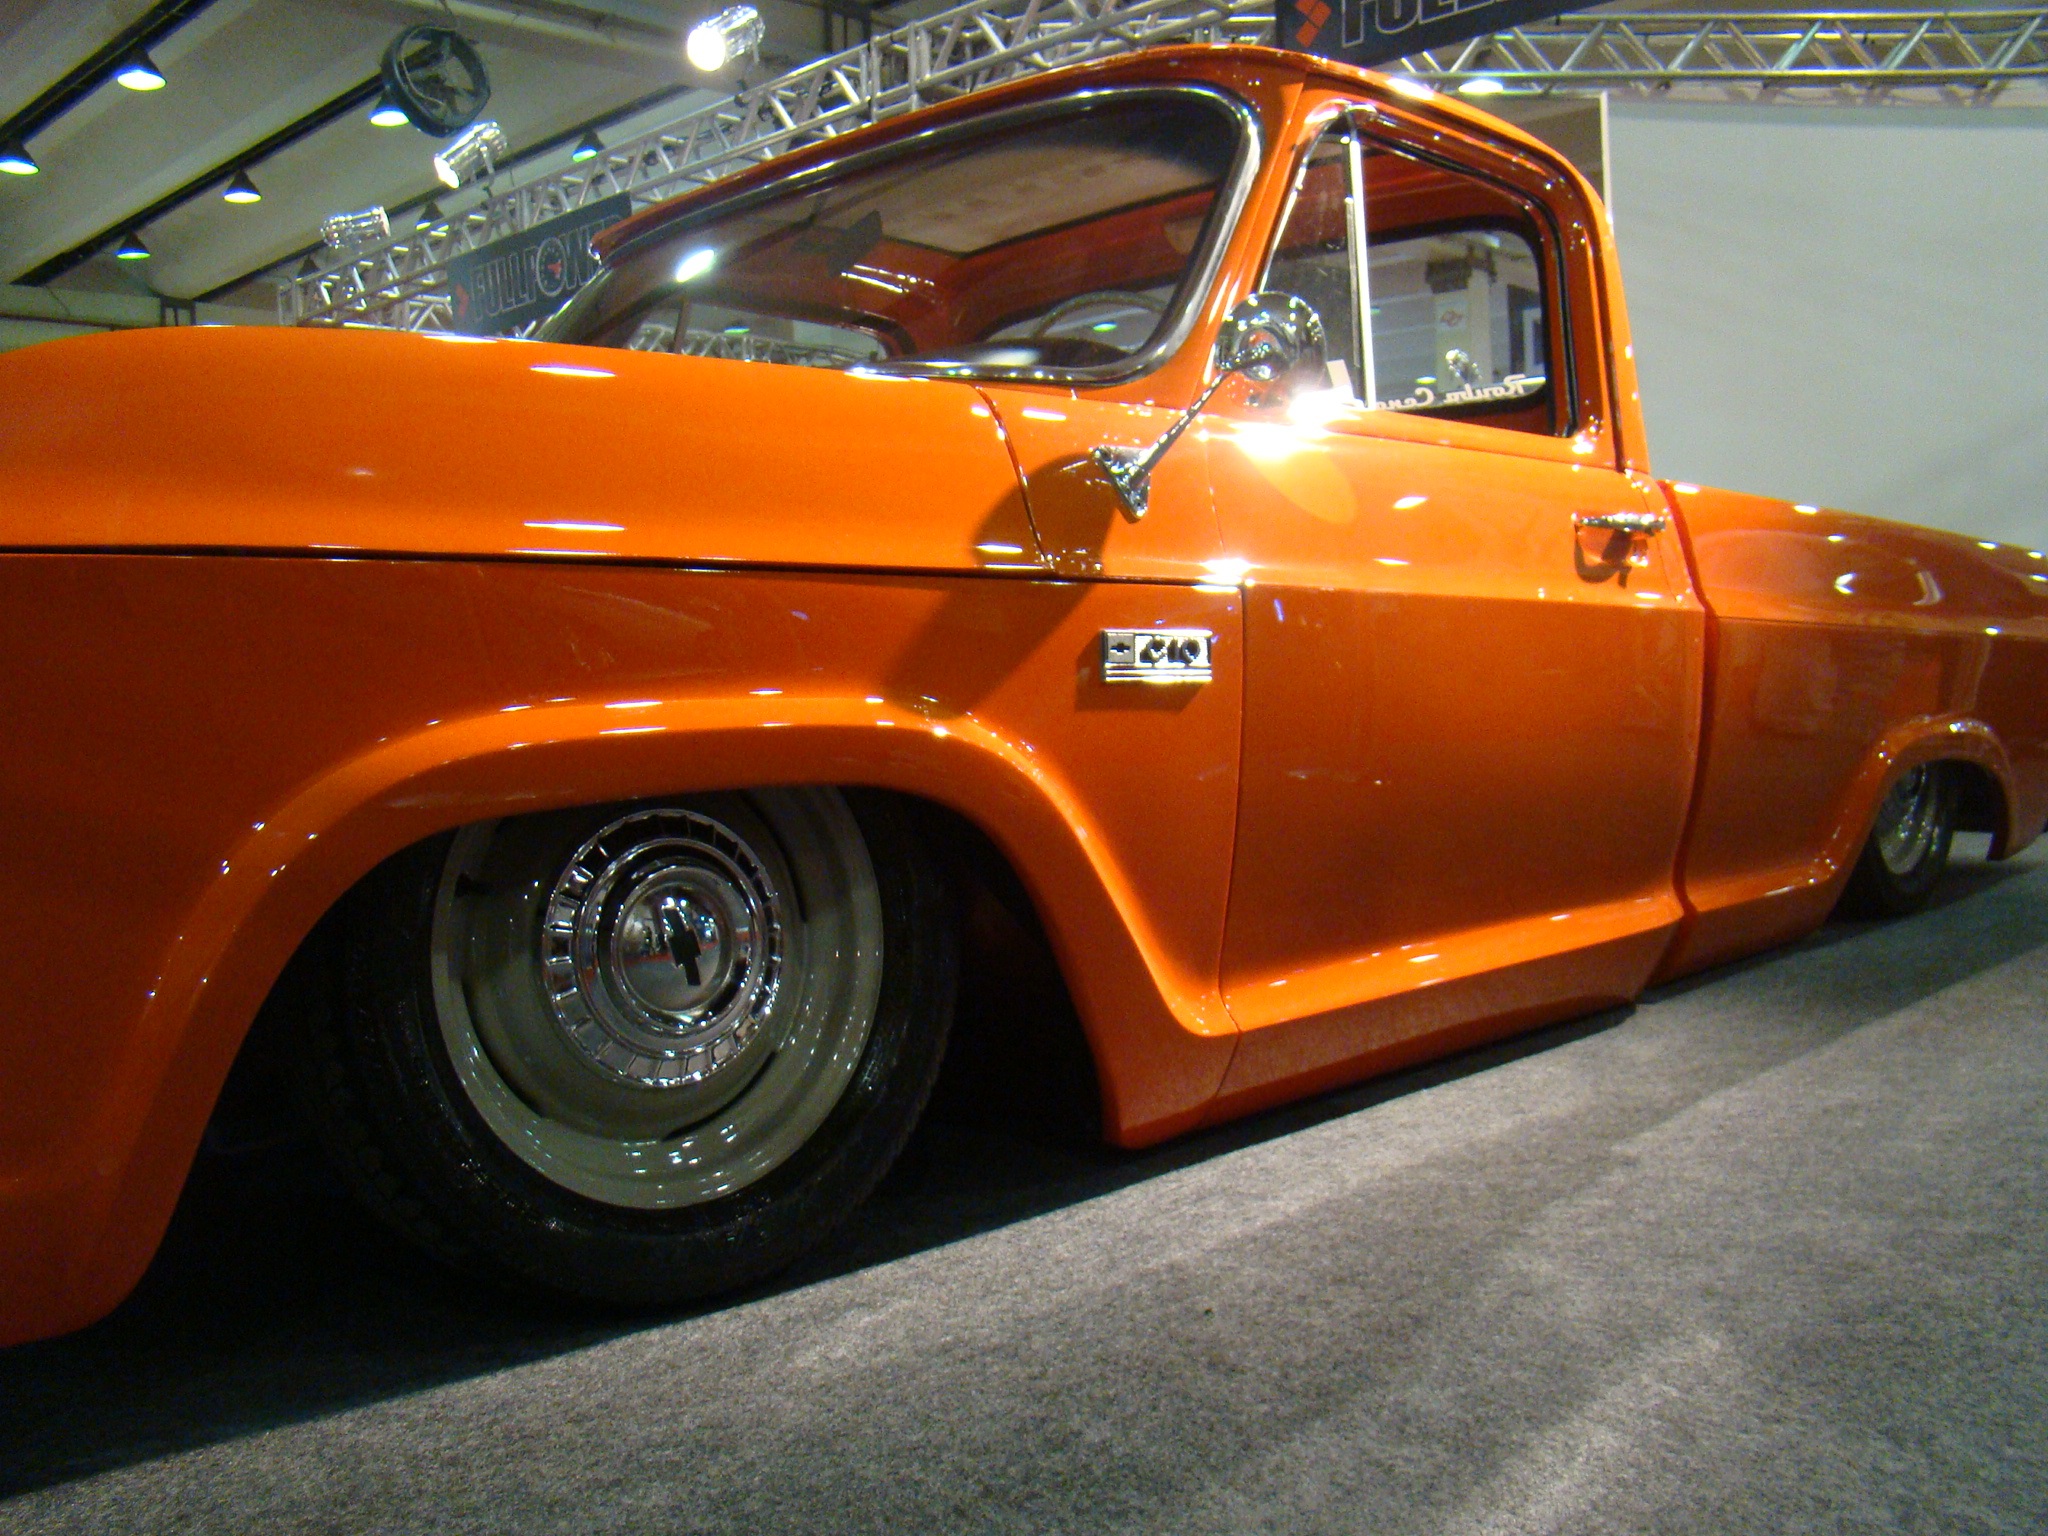
car, wheel, truck, vehicle, motor vehicle, exposure, wheels, chevrolet, antique car, pickup truck, hot rod, auto show, land vehicle, rent a car, automobile make, automotive exterior, compact car, custom car, downgraded